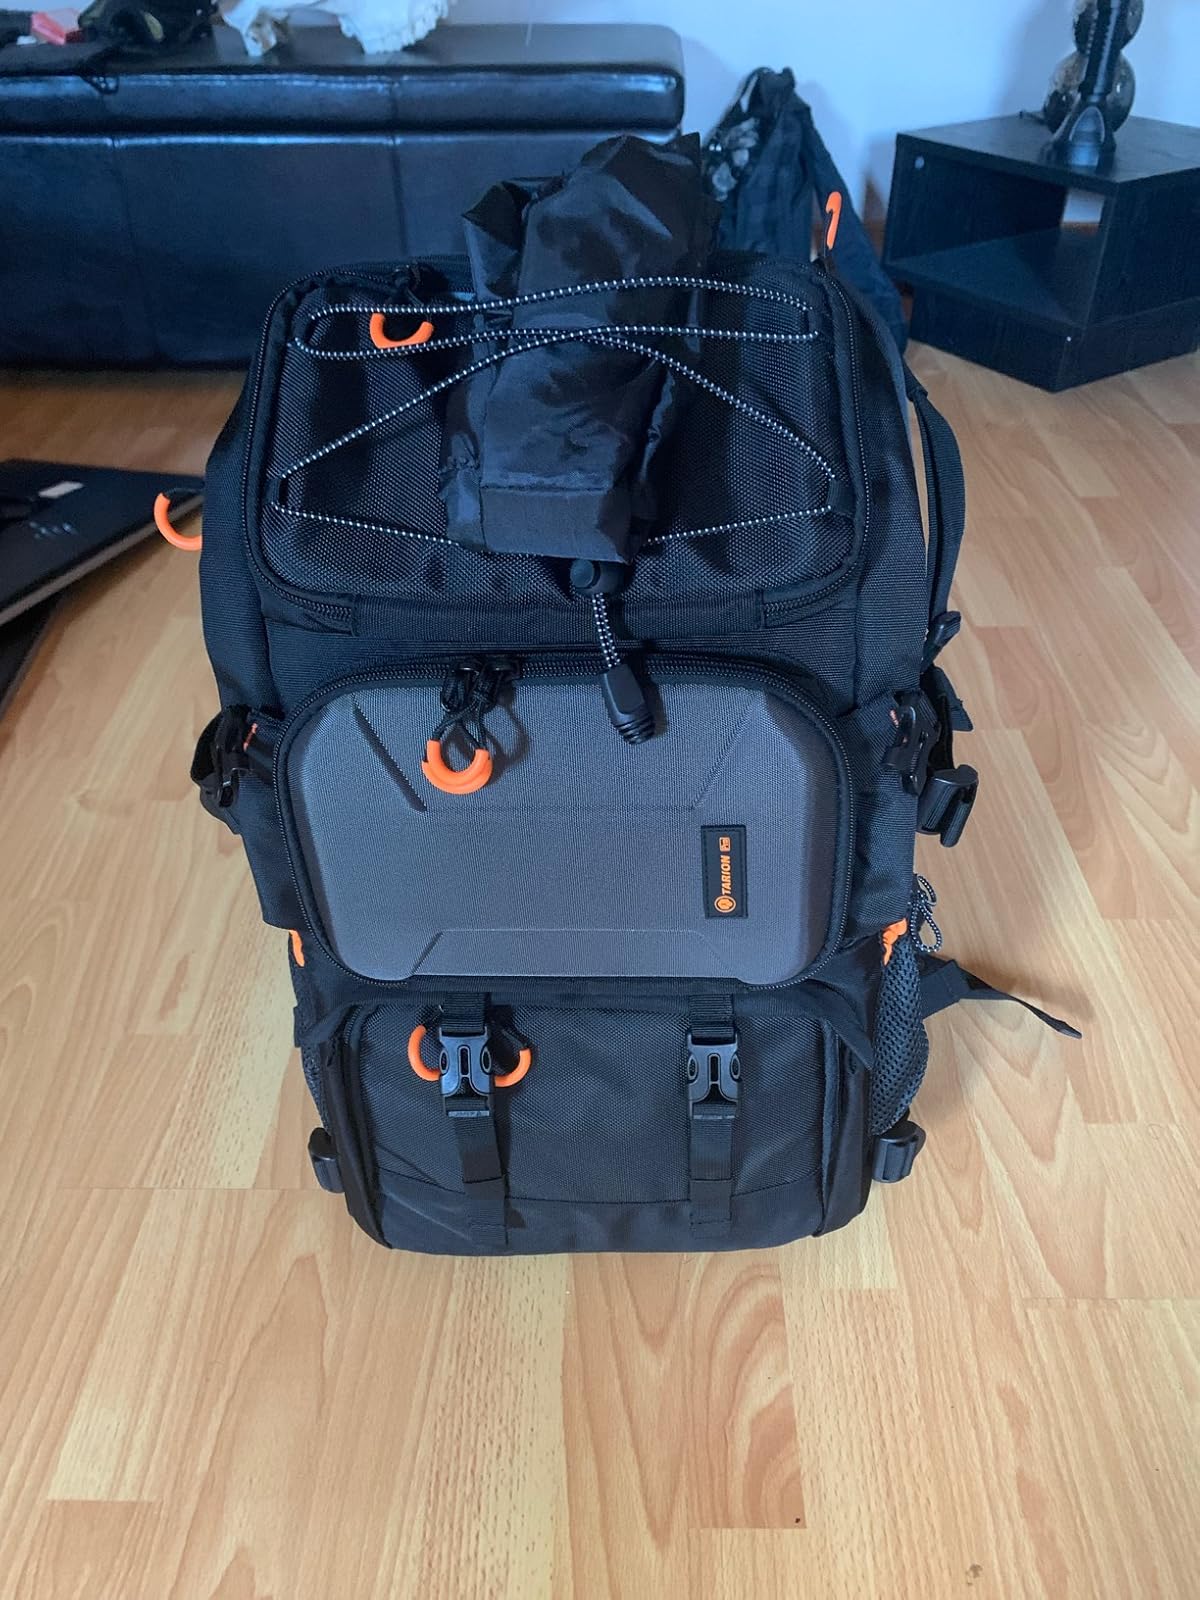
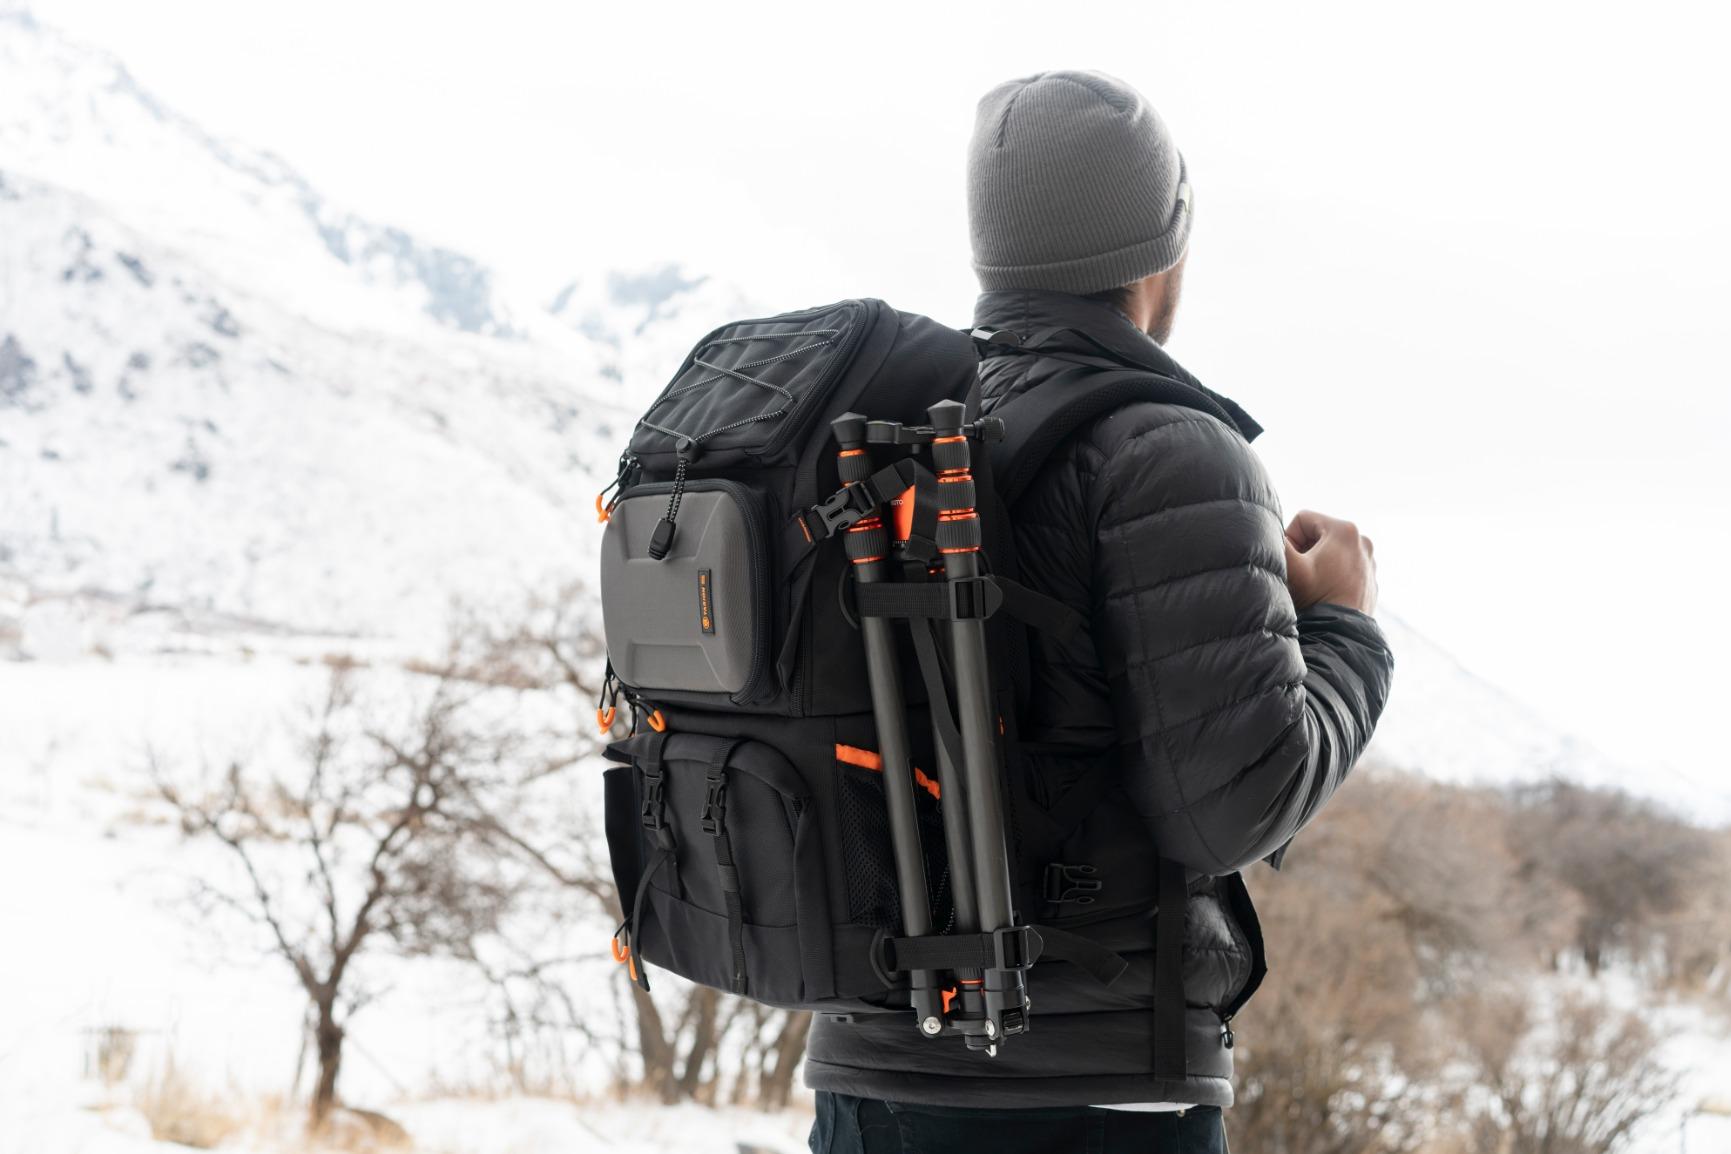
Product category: bag
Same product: yes